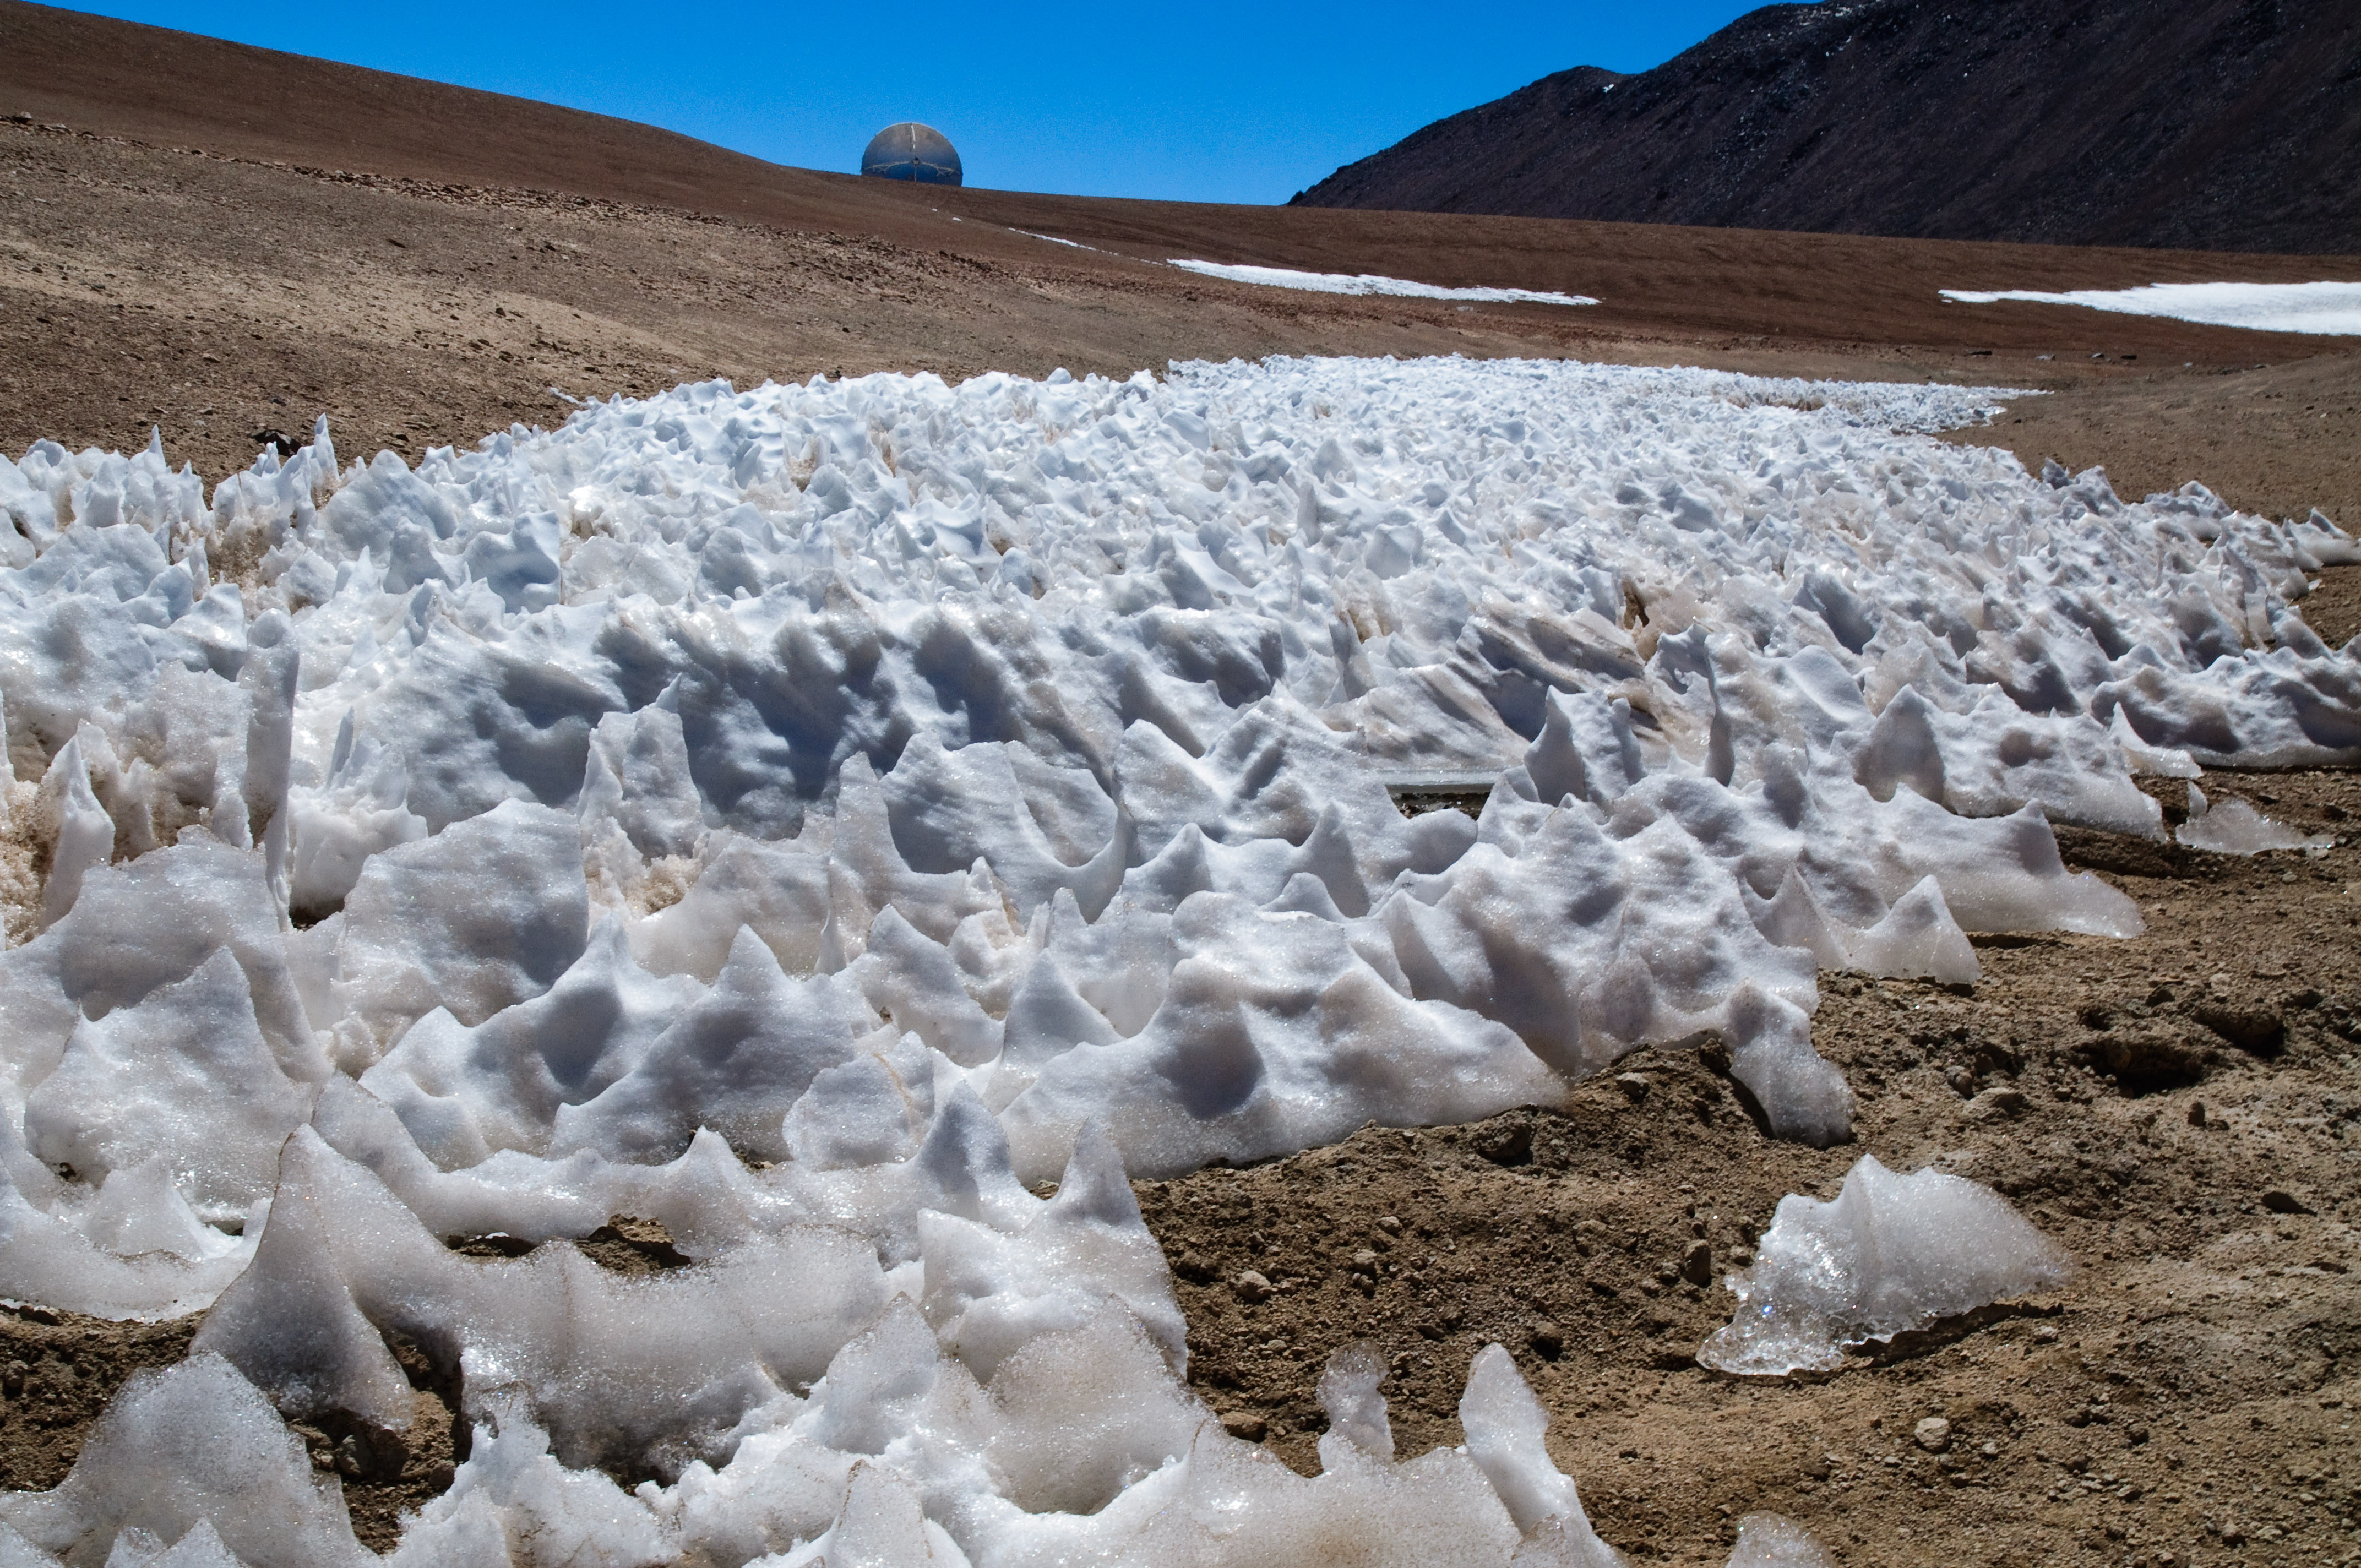
sea, sand, snow, winter, frost, ice, nikon, season, material, chile, ecosystem, tundra, eso, freezing, sanpedrodeatacama, alma, d300, mudflat